Bernd Cullmann

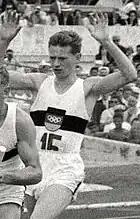
Cullmann at the 1960 Olympics

Bernd Cullmann (11 October 1939 – 13 January 2025) was a West German sprinter who won a gold medal in 4 × 100 m relay at the 1960 Summer Olympics. The German team finished second behind the American team, equaling its own world record of 39.5, but the Americans were later disqualified for an incorrect exchange.